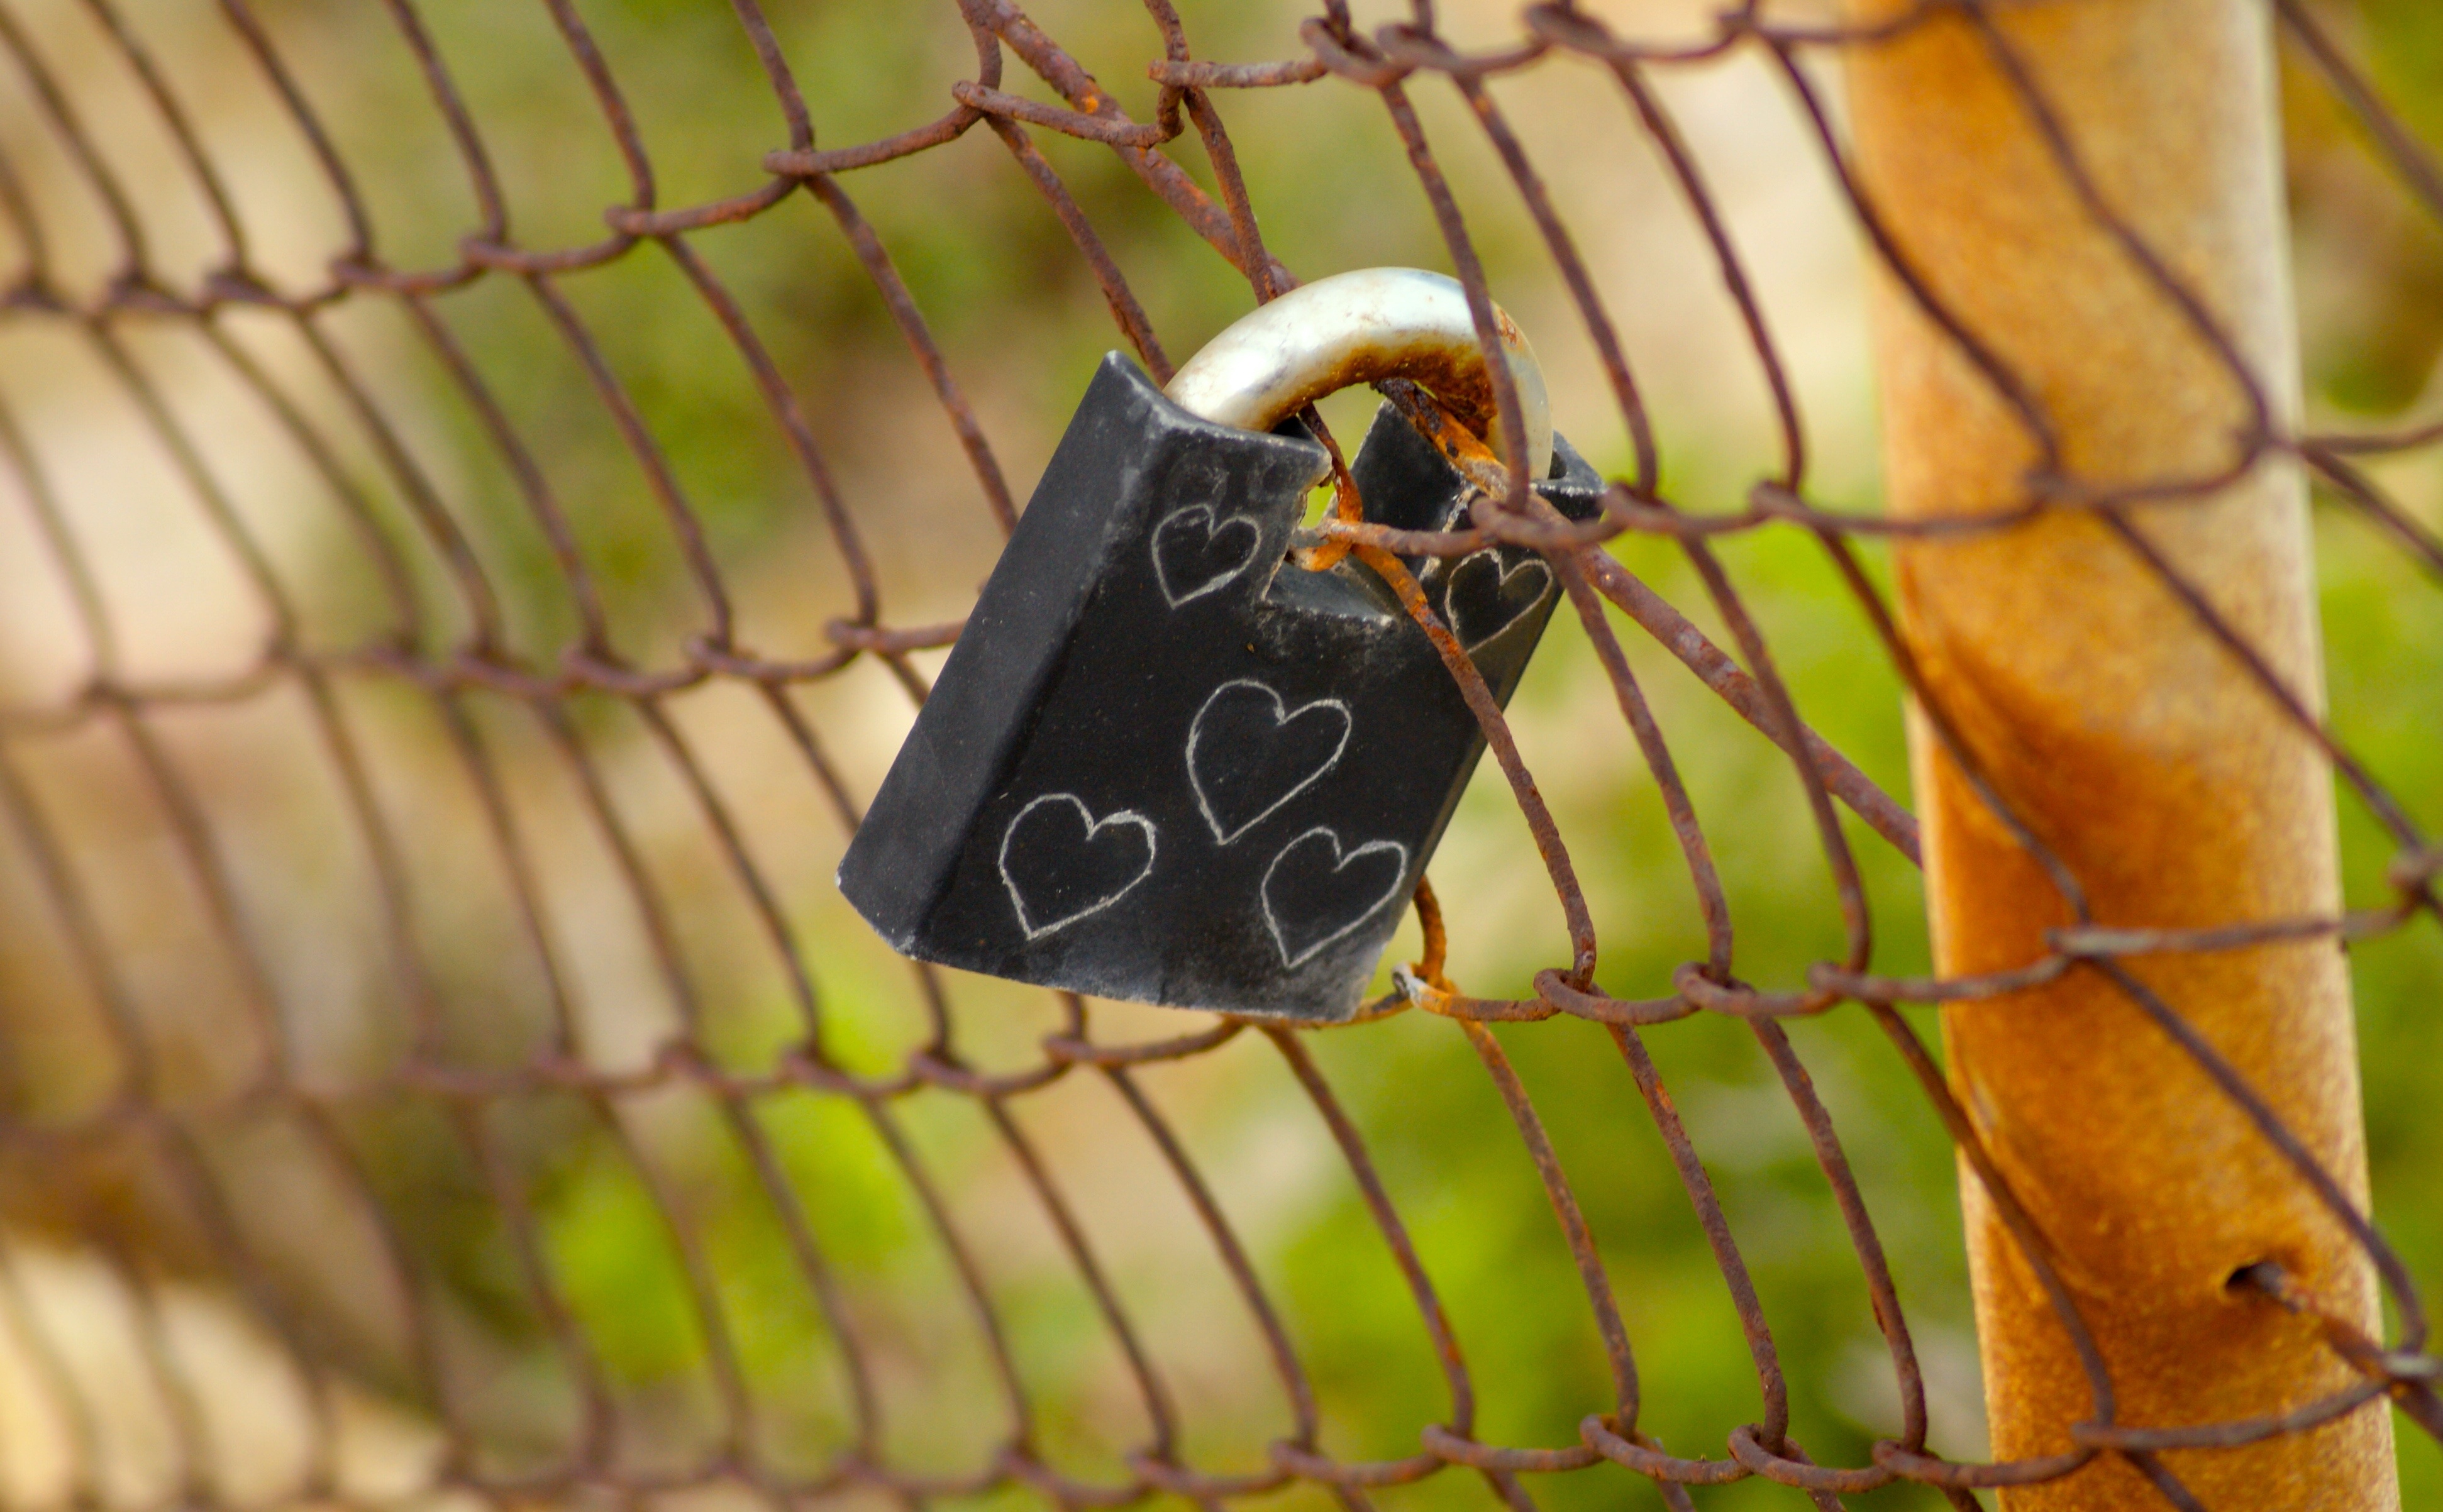
branch, fence, leaf, love, heart, green, symbol, insect, romantic, castle, butterfly, friendship, yellow, close, fauna, invertebrate, padlock, close up, grid, closed, connection, emotion, stainless, macro photography, love symbol, love castle, moths and butterflies